Valve amplifier

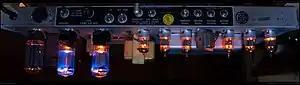

Power valves typically operate at higher voltages and lower currents than transistors - although solid state operating voltages have steadily increased with modern device technologies. High power radio transmitters in use today operate in the kilovolt range, where there is still no other comparable technology available. ([power = voltage × current], so high power requires high voltage, high current, or both)